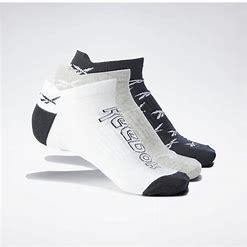
Brand: Reebok
Model: 100